Barth Hotel

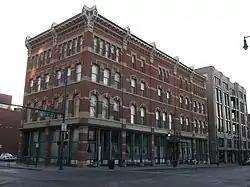

The Barth Hotel, also known as the Union Warehouse, is located in Denver, Colorado. It was built in 1882 and was added to the National Register of Historic Places in 1982. In 1980, it was the oldest continuously operated hotel in Denver.